1952 Farnborough Airshow crash

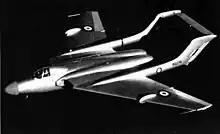
The DH.110 prototype, "WG236"

On 6 September 1952, a prototype de Havilland DH.110 jet fighter crashed during an aerial display at the Farnborough Airshow in Hampshire, England. The jet disintegrated mid-air during an aerobatic manoeuvre, causing the death of pilot John Derry and onboard flight test observer Anthony Richards. Debris from the aircraft fell onto a crowd of spectators, killing 29 people and injuring 60.